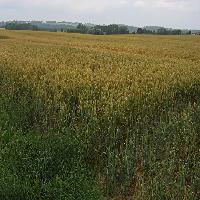
Weather: cloudy or overcast